She's All I Ever Had

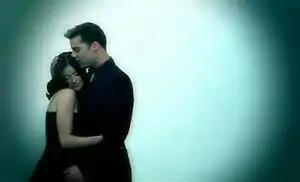
A screenshot from the music video, depicting Martin and Charlotte Ayanna as lovers hugging each other romantically in a flashback.

The accompanying music video was filmed at Boyle Ranch Chatsworth, Lovell House, and Raleigh Studios in Los Angeles, California, in June 1999 and was directed by British director Nigel Dick. The visual was aired on August 6, 1999, on MTV's "Total Request Live".